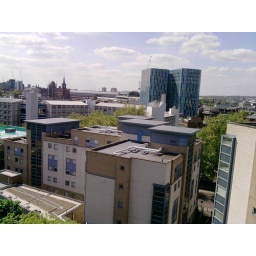
An image taken by me from my grandpa's bedroom window in Islington - London.